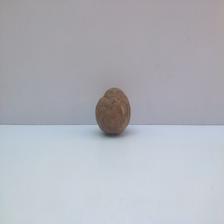
Size: Spoiled